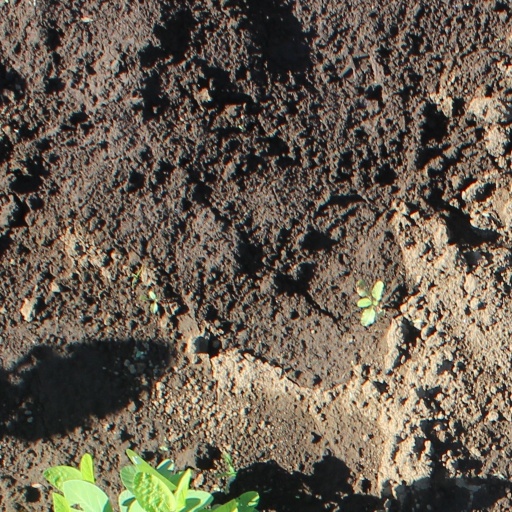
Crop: soybean